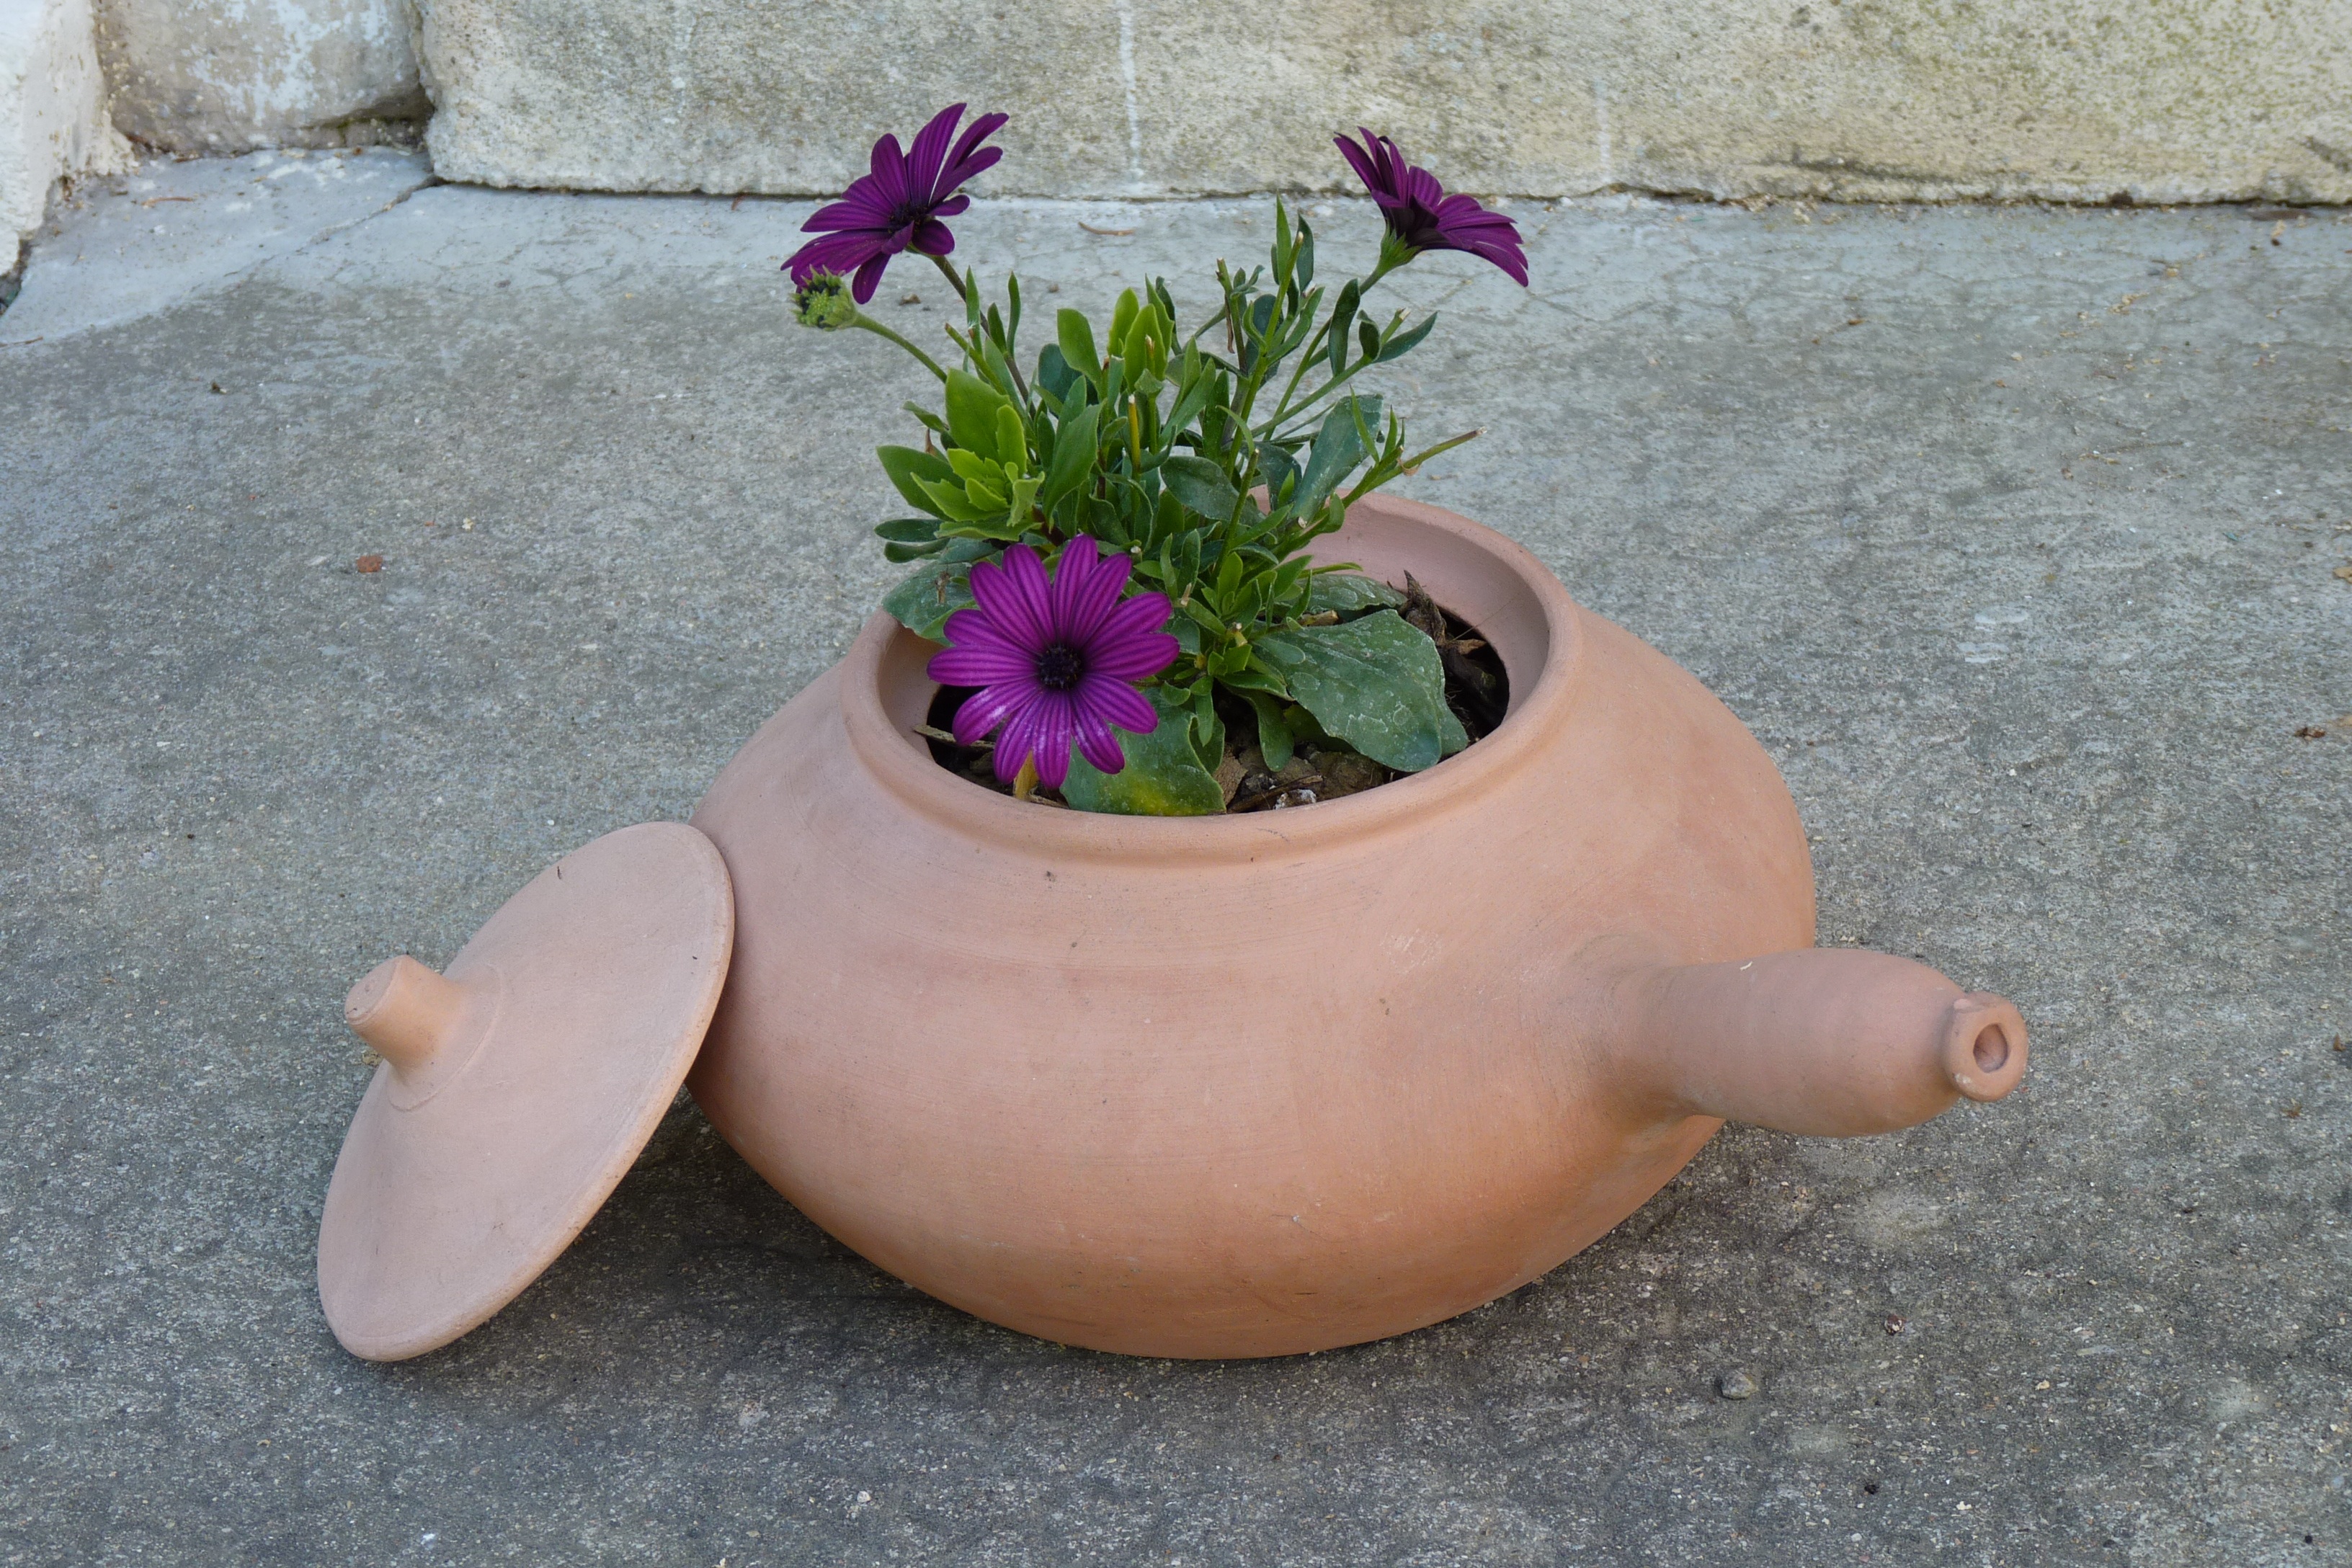
plant, leaf, flower, ceramic, garden, flora, terracotta, flowers, clay pot, art, flowerpot